Dinitrogen complexes of main-group elements

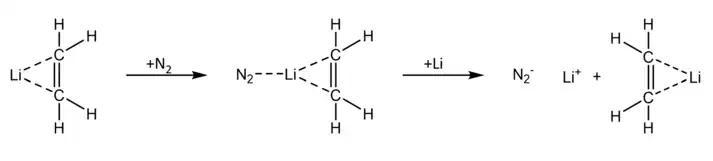
Andrews et al.'s synthesis of Li(CH)(N) via the reaction of ethylene and lithium metal under N, followed by the subsequent addition of Li.

While most main group complexes of dinitrogen involve end-on binding, in 2020, a collaboration between Mingfei Zhou and Gernot Frenking saw the first reported covalently bonded side-on N adducts of a main group element, with NNBe(η-N) and (NN)Be(η-N). Pulsed laser evaporated beryllium atoms were allowed to react with N in neon at 4 K, allowing these collaborators to identify various beryllium dinitrogen products via infrared absorption spectroscopy. They further investigated isomers of Be(NN) with n=2 or 3 using computational studies involving DFT at the M06-2X-D3/cc-pVTZ level and calculations at the CCSD(T)-Full/aug-cc-pVQZ, which identified the NNBe(η-N) and (NN)Be(η-N) as the most energetically favorable isomers. Energy decomposition analysis (EDA) was used to confirm the characterization of these species as side-on N adducts as opposed to cyclic metalladiazirines governed by (NN)Be→ η-N π back-donation, a determination which was further supported by the authors’ QTAIM analysis. The reported Laplacian contour maps of these species displayed bond critical points and regions of local charge concentration pointing from the Be atoms to the η-N ligands, hence the classification of these species as π-bonded.